Saving Mr. Banks

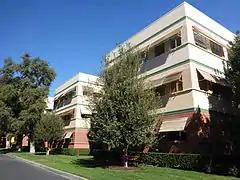
The former Animation Building on the Walt Disney Studios lot, which served as a primary filming location for the film.

In 2002, Australian producer Ian Collie produced a documentary film on P. L. Travers titled "The Shadow of "Mary Poppins"". During the documentary's production, Collie noticed that there was "an obvious biopic there" and convinced Essential Media and Entertainment to develop a feature film with Sue Smith writing the screenplay. The project attracted the attention of BBC Films, which decided to finance the project, and Ruby Films' Alison Owen, who subsequently hired Kelly Marcel to co-write the screenplay with Smith. Marcel's drafts removed a subplot involving Travers and her son, and divided the story into a two-part narrative: the creative conflict between Travers and Walt Disney, and her dealings with her childhood issues, describing it as "a story about the pain of a little girl who suffered, and the grown woman who allowed herself to let go". Marcel's version, however, featured certain intellectual property rights of music and imagery which would be impossible to use without permission from The Walt Disney Company. "There was always that elephant in the room, which is Disney," Collie recalled. "We knew Walt Disney was a key character in the film and we wanted to use quite a bit of the music. We knew we'd eventually have to show Disney." In early 2010, Robert B. Sherman provided Owen with an advance copy of a salient chapter from his then upcoming book release, "". The chapter entitled, "'Tween Pavement and Stars" contained characterizations and anecdotes which proved seminal to Marcel's script rewrite, in particular, the anecdote about there not being the color red in London. In July 2011, while attending the Ischia Film Festival, Owen met with Corky Hale, who offered to present the screenplay to Richard M. Sherman. Sherman read the screenplay and gave the producers his support. Later that year, Marcel and Smith's screenplay was listed in Franklin Leonard's The Black List, voted by producers as one of the best screenplays that were not in production.